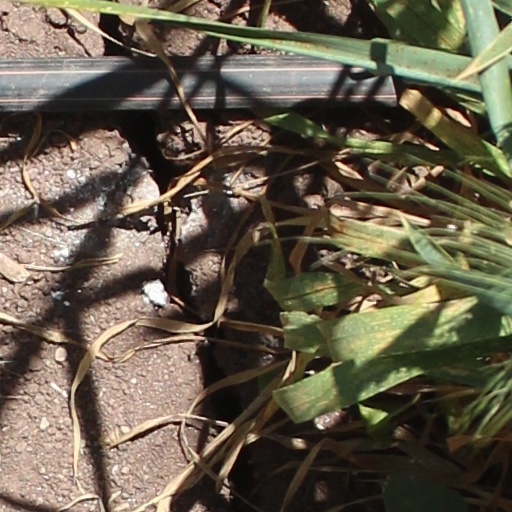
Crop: wheat